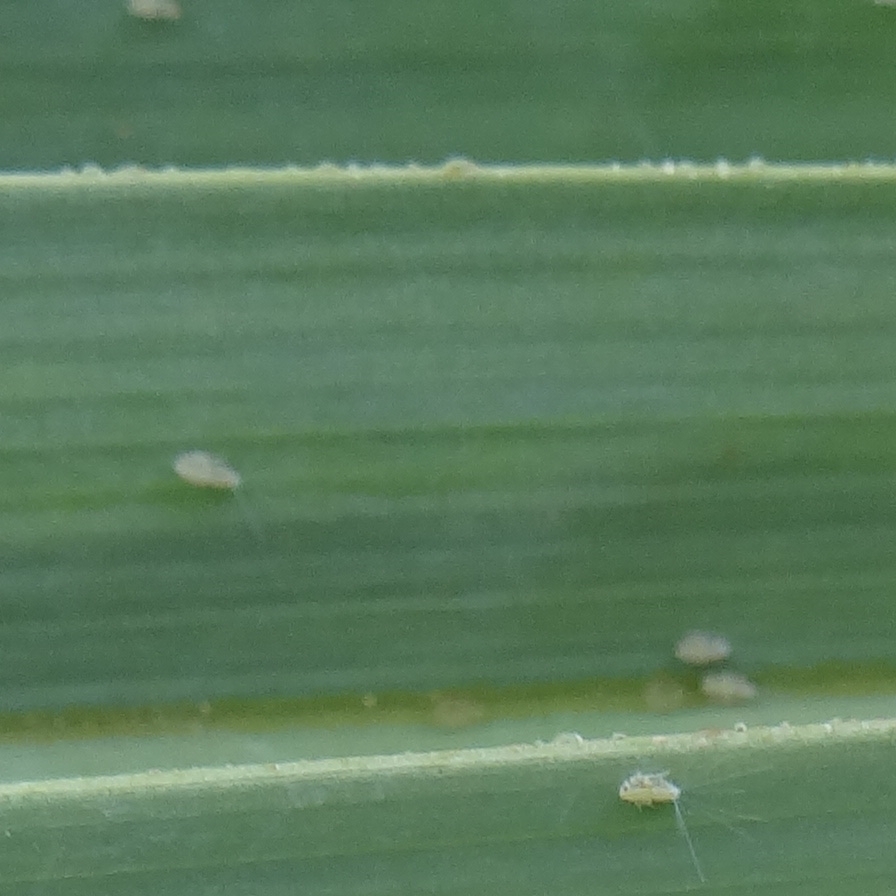
Label: Bug